Nash's Pyramid

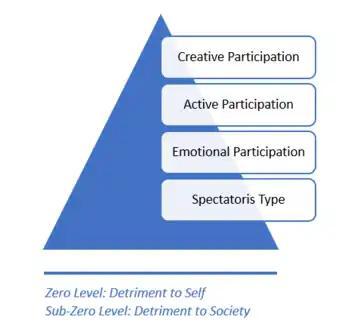

Nash suggests historical perspectives towards leisure justify a new theory on play. A culture of severity and the Protestant reformation led to a de-valuing of leisure time throughout the Middle Ages. It is only with the Industrial Revolution and the mechanisation of work that leisure time could be considered an opportunity for stimulation.